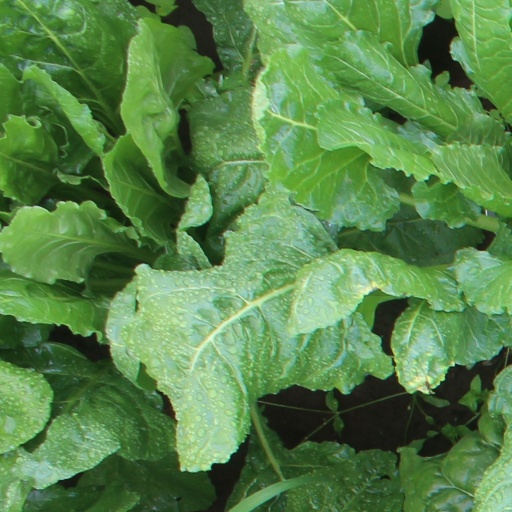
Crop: sugar beet